King Cashing

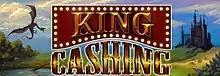

King Cashing: Slots Adventure is an iOS game developed by Canadian studio Productions Multimage Inc. and released on October 6, 2011. It spawned a sequel entitled King Cashing 2, which was released on February 28, 2013.